Nichols Bridgeway

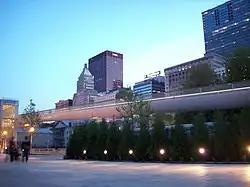
The Bridgeway after completion in May 2009

The Nichols Bridgeway is a pedestrian bridge located in Chicago, Illinois. The bridge begins at the Great Lawn of Millennium Park, crosses over Monroe Street and connects to the third floor of the West Pavilion of the Modern Wing, the Art Institute of Chicago's newest wing. The bridge opened May 16, 2009.